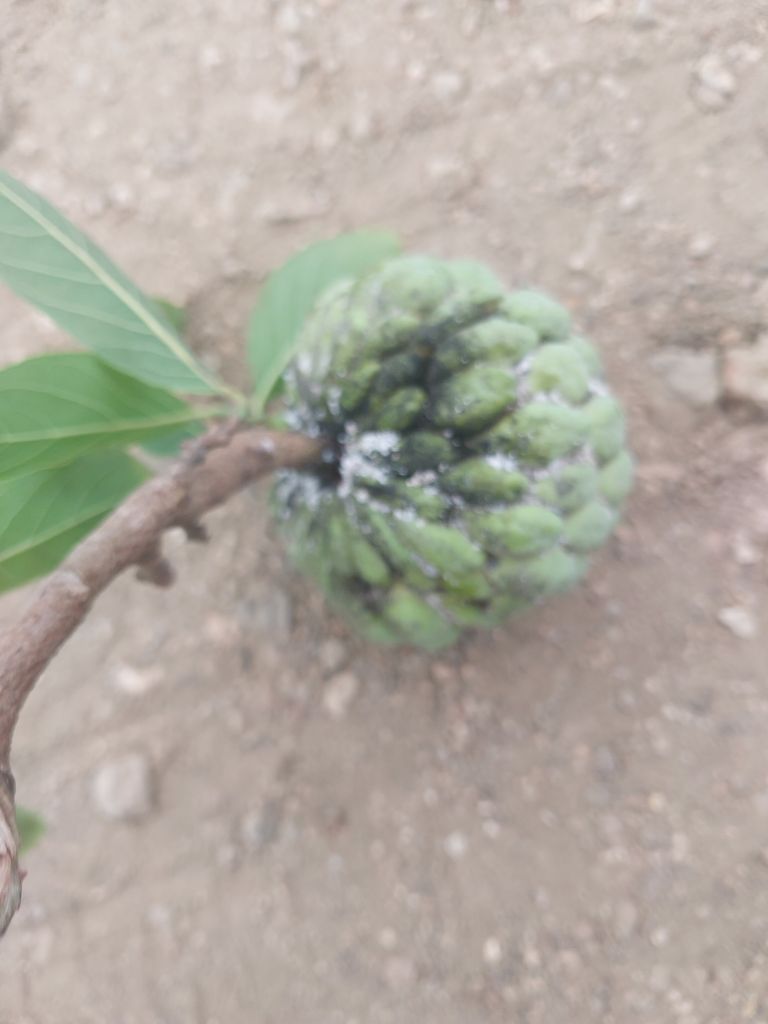
Disease label: Athracnose